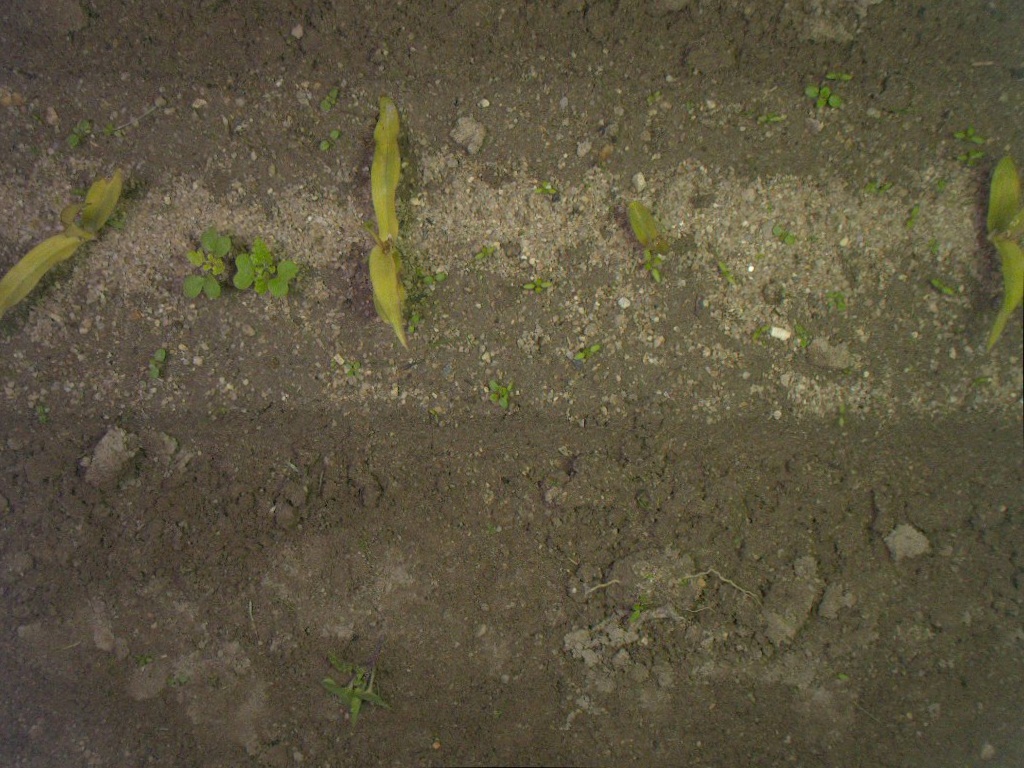
Crop: maize
Objects: stem_maize, stem_maize, stem_maize, stem_maize, maize, maize, maize, maize